Enda Kenny

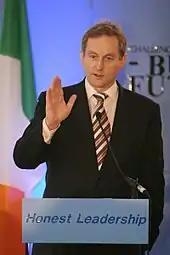
Kenny, speaking at the Young Fine Gael conference in 2007

Under Kenny, Fine Gael agreed to enter a pre-election pact with the Labour Party, to offer the electorate an alternative coalition government at the 2007 general election held on 24 May 2007. The so-called Mullingar Accord was agreed in September 2004, following the European and local elections that year. The Green Party also signalled via the media to be in favour of membership of such a coalition government after the election. However, it would not commit to an agreement before polling day.